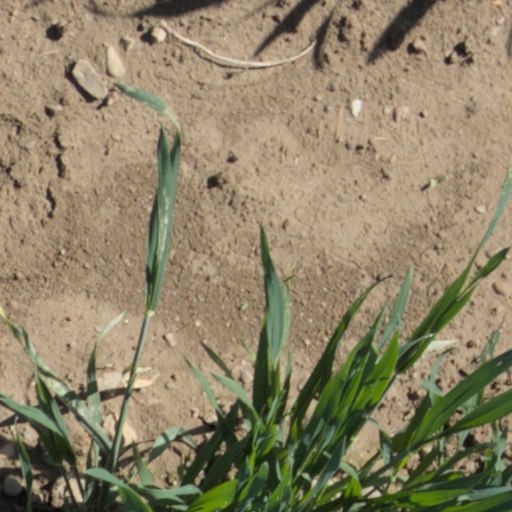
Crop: wheat